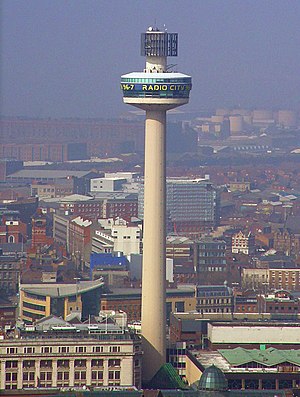
Radio City Tower
Radio City Tower
Radio City Tower er et radio- og udsigtstårn i Liverpool i England, opført i 1969 og indviet af dronning Elizabeth 2.. Tårnet er 138 meter højt, og blev oprindeligt opført som ventilationsskakt for St. John's Shopping Centre; selvom det aldrig blev benyttet som sådan, på grund af lovgivning indført samme år som tårnet stod færdig. Tårnet er den næsthøjeste konstruktion i Liverpool og den 32. højeste i Storbritannien.